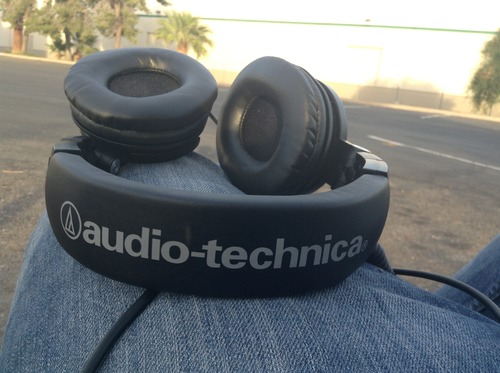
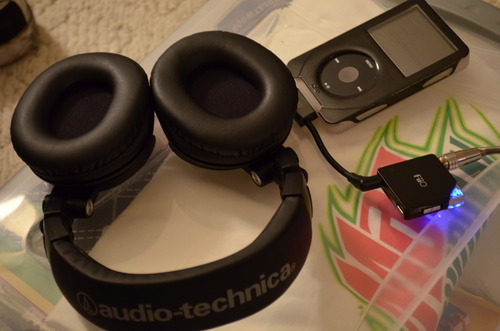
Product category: headphones
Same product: yes